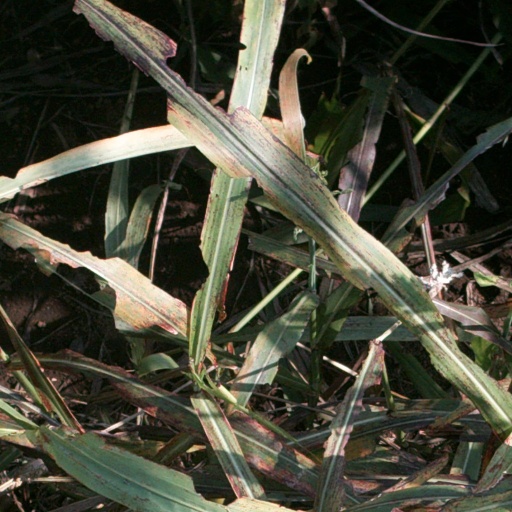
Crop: sorghum